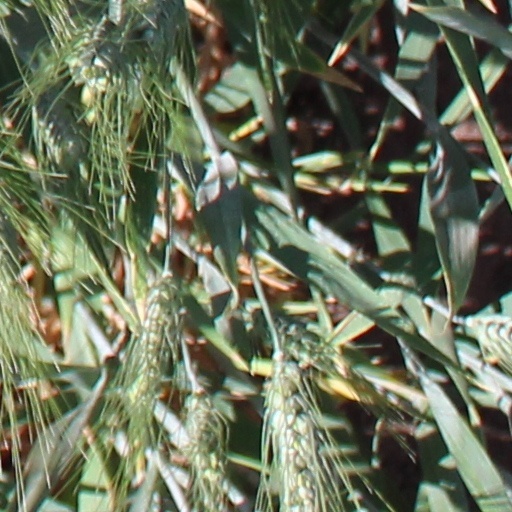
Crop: wheat